Korea University

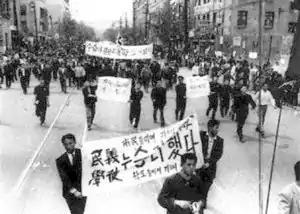
The protest held by Korea University students against the authoritarian rule of Syngman Rhee played a pivotal role in sparking the April Revolution

Shortly after Bosung College was established, the "Korea–Japan Protocol" was signed, and Lee Yong-Ik went into exile to lead the resistance movement against Japan. His exile created financial hardship for the institution. The financial crisis was overcome when Sohn Byong-Hee, a leader of Chundokyo, a nationalist, religious, and political movement at the time, took over the management of the institution. By 1929, the institution once again faced a serious financial crisis as a result of the worldwide recession. This was alleviated when Kim Seong-su became the president of the college in 1932. At that time, Kim was managing Choong-Ang High School and "The Dong-A Ilbo", a daily newspaper. In 1934, the main building was completed on a 63,000-pyeong area of land located in Anam-dong. Construction of the library started in 1935 to commemorate the thirtieth anniversary of the founding of Bosung College and was completed two years later. In July of the following year, a large athletic field, was added to the campus. In April 1944, the Japanese colonial government forced Bosung College to change its name and placed it under the supervision of the Japanese authorities. Following the legacy of Bosung Professional School, the predecessor institution was placed under the management of a foundation and relocated to a vast area in Anam-dong, where remarkable facilities were established.